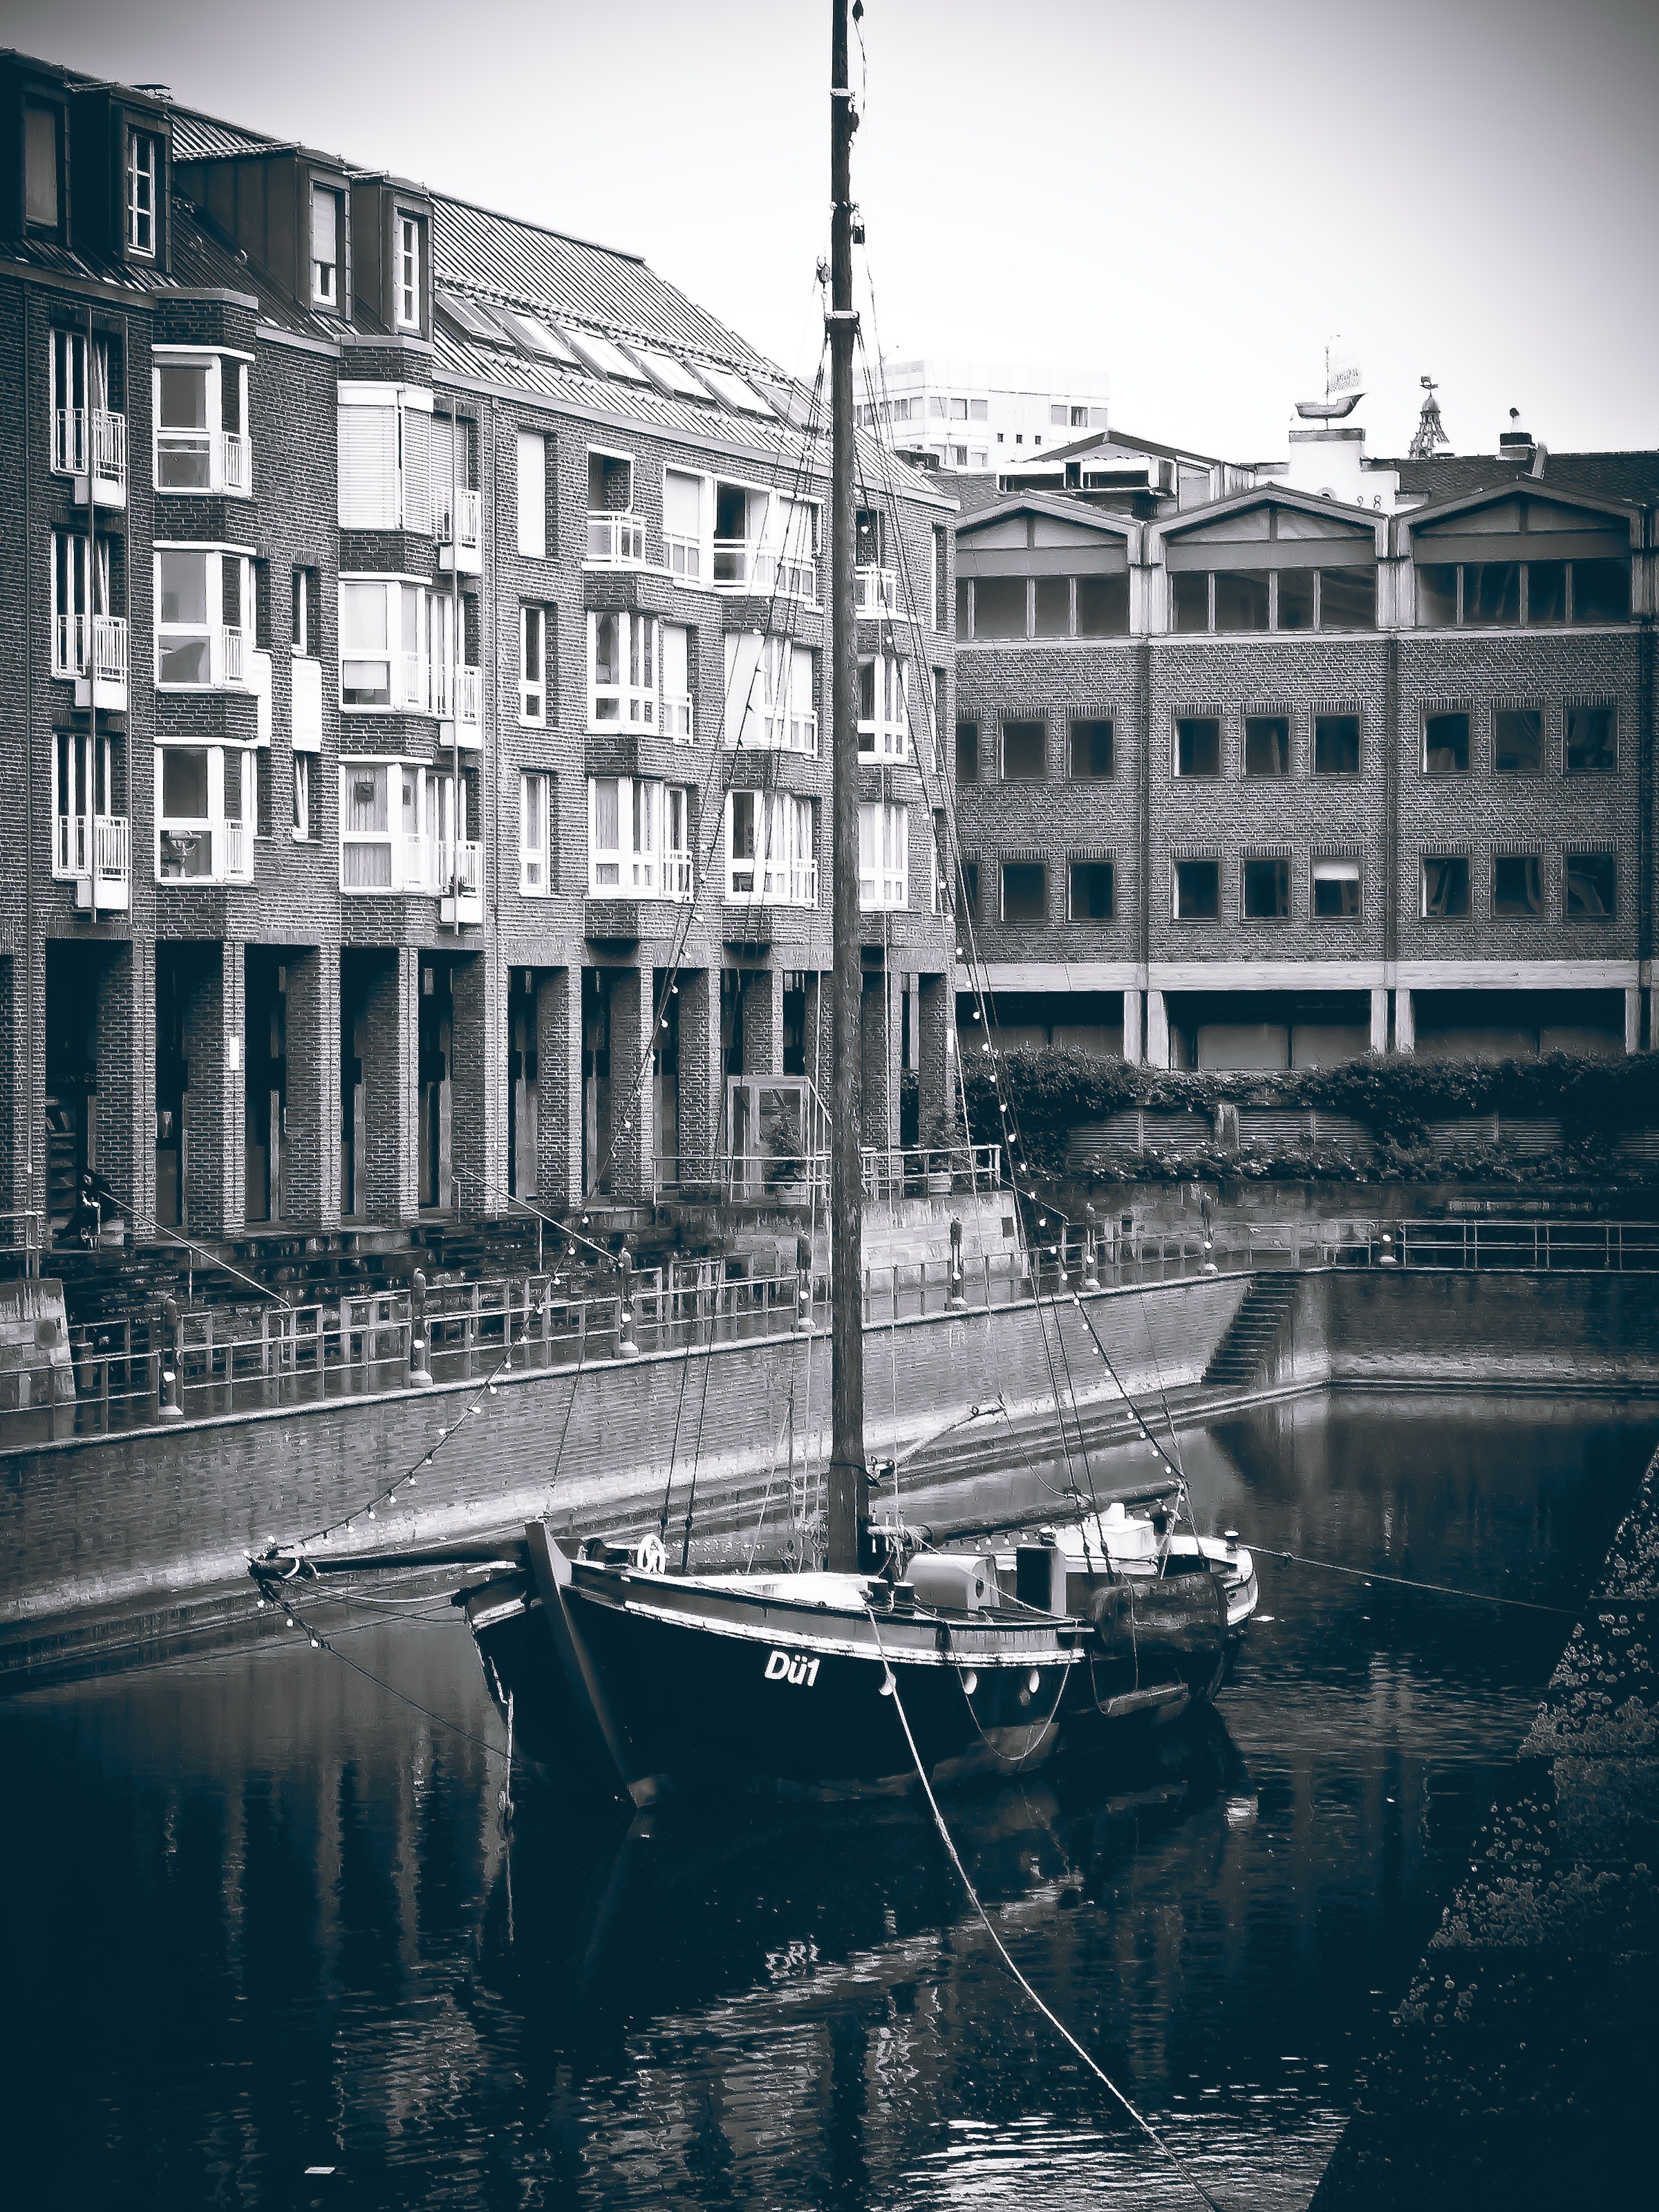
water, dock, black and white, boat, city, ship, cityscape, reflection, vehicle, marina, port, monochrome, waterway, city view, watercraft, historically, rhine, harbour area, artistically, dusseldorf, urban area, monochrome photography